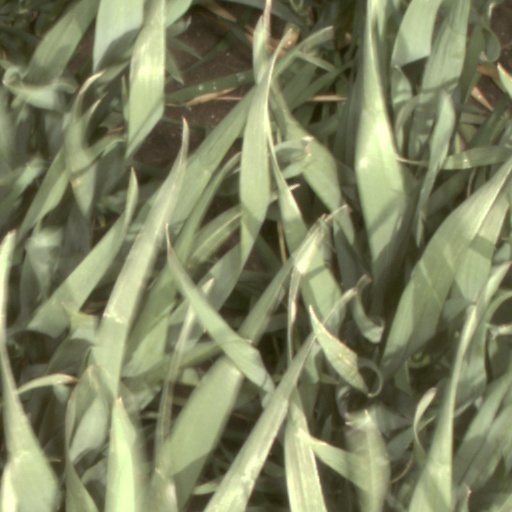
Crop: wheat